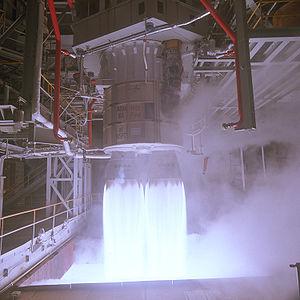
La propulsion spatiale désigne tout système permettant d’accélérer un objet dans l'espace. Cela inclut les moyens de propulsion des véhicules spatiaux ou les systèmes de commande d'attitude et d'orbite.
Le RD-180 est un moteur-fusée à ergols liquides développé par la société russe NPO Energomash de 380 tonnes de poussée qui propulse le premier étage de la fusée Atlas V. Le RD-180 est dérivé du RD-170 installé sur le premier étage des fusées Zenit. C'est un engin très performant qui utilise un cycle à combustion étagée à haute pression et brûle un mélange cryogénique kérosène/LOX. Il comporte deux chambres de combustion ainsi que deux tuyères qui sont alimentées par une turbopompe unique.
Rus-M est un projet de fusée russe développé à la fin des années 2000 et arrêté en 2011 qui devait prendre en charge dans l'avenir le lancement des vaisseaux habités russes. Il devait en particulier lancer le Prospective Piloted Transport System, qui dans l'avenir doit remplacer le vaisseau Soyouz. Rus-M était développé par l'entreprise TsSKB-Progress. Le projet a été abandonné en octobre 2011.